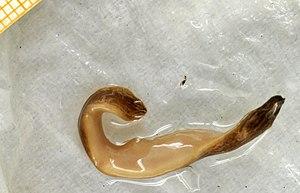
Plathelminthe terrestre invasif, Obama nungara (Geoplanidae). Vue du dessous du corps. Récolté à Lamballe, Côtes d'Armor, France. Echelle en millimètres. Matériel au Muséum National d'Histoire Naturelle, MNHN JL57
Obama nungara est une espèce de planaire terrestre de la famille des Geoplanidae.